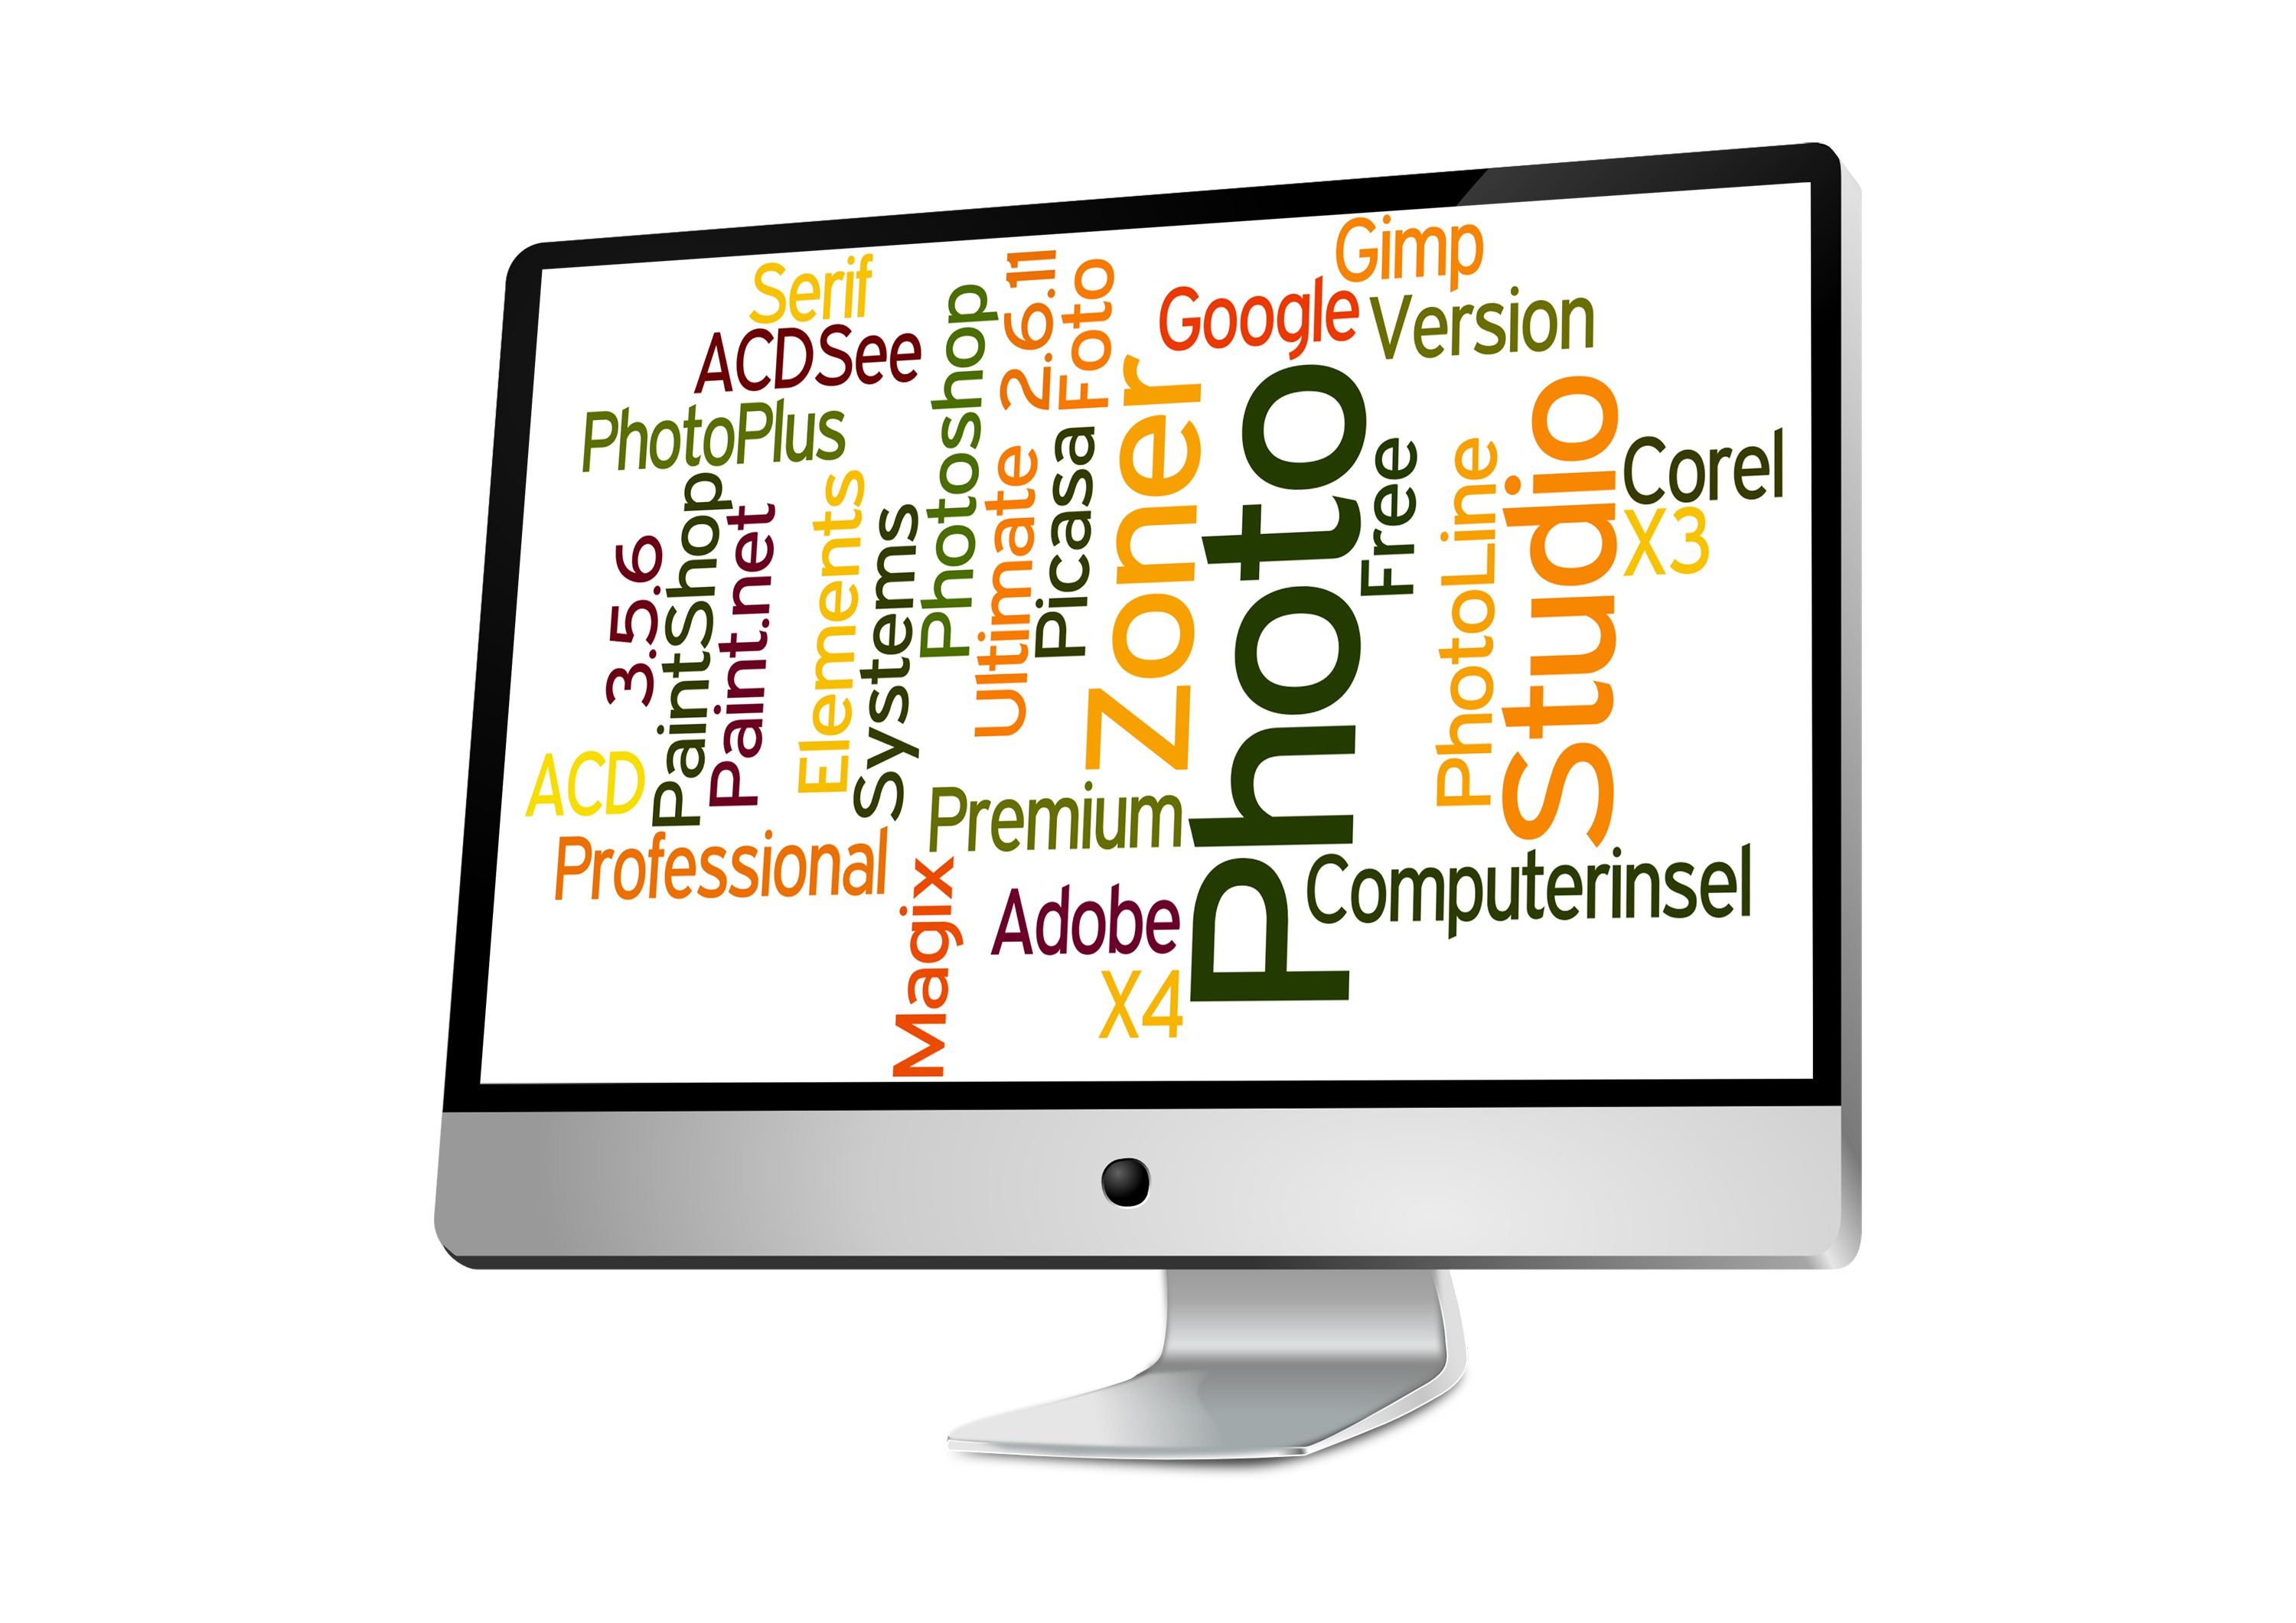
screen, advertising, monitor, brand, product, google, words, gimp, photoshop, software, multimedia, corel, image editing, computer monitor, display device, programs, image editing programs, acd see, magix